Randy Cross

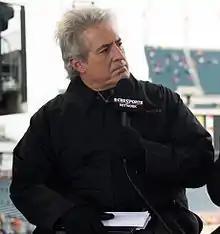
Cross in 2013

Randall Laureat Cross (born April 25, 1954) is an American football analyst and former player. He played as a guard and center in the National Football League (NFL). He played college football for the UCLA Bruins and was inducted into the College Football Hall of Fame in 2011.